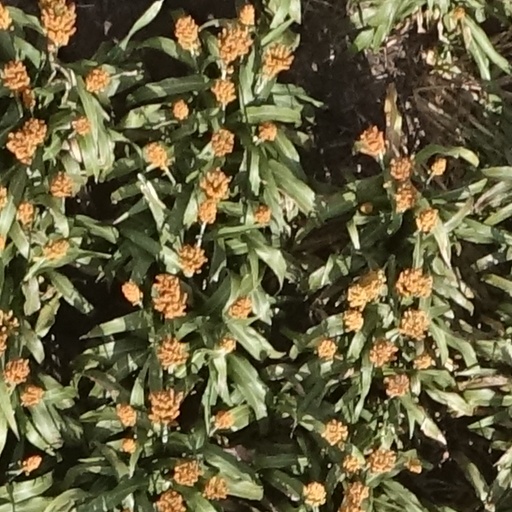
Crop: sorghum